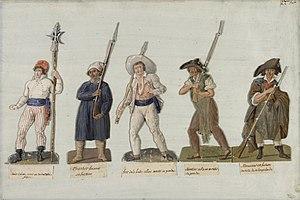
Sans-culottes en armes.
L'histoire de France commence avec les premières occupations humaines du territoire correspondant au pays actuel. Aux groupes présents depuis le Paléolithique et le Néolithique, sont venues s'ajouter, à l'Âge du bronze et à l'Âge du fer, des vagues successives de Celtes, puis au IIIᵉ siècle de peuples germains et au IXᵉ siècle de scandinaves appelés Normands.
La Terreur est le terme communément employé pour désigner une période de la Révolution française entre 1793 et 1794. Elle est caractérisée par la mise en place d'un gouvernement révolutionnaire, centré sur le comité de salut public et le comité de sûreté générale. Cette suspension temporaire du gouvernement de la convention a pour but de faire face aux multiples troubles que connaît alors la France : révolte fédéraliste, insurrection vendéenne, guerre extérieure menée par les puissances monarchistes d'Europe. La terreur se caractérise ainsi par un État d'exception destiné à endiguer militairement, politiquement, et économiquement la crise multiple à laquelle le pays est alors confronté.
« Sans-culottes » est le nom donné, au début de la Révolution française de 1789, par mépris, aux manifestants populaires qui portent des pantalons à rayures et non des culottes, symbole vestimentaire de l'aristocratie d'Ancien Régime.